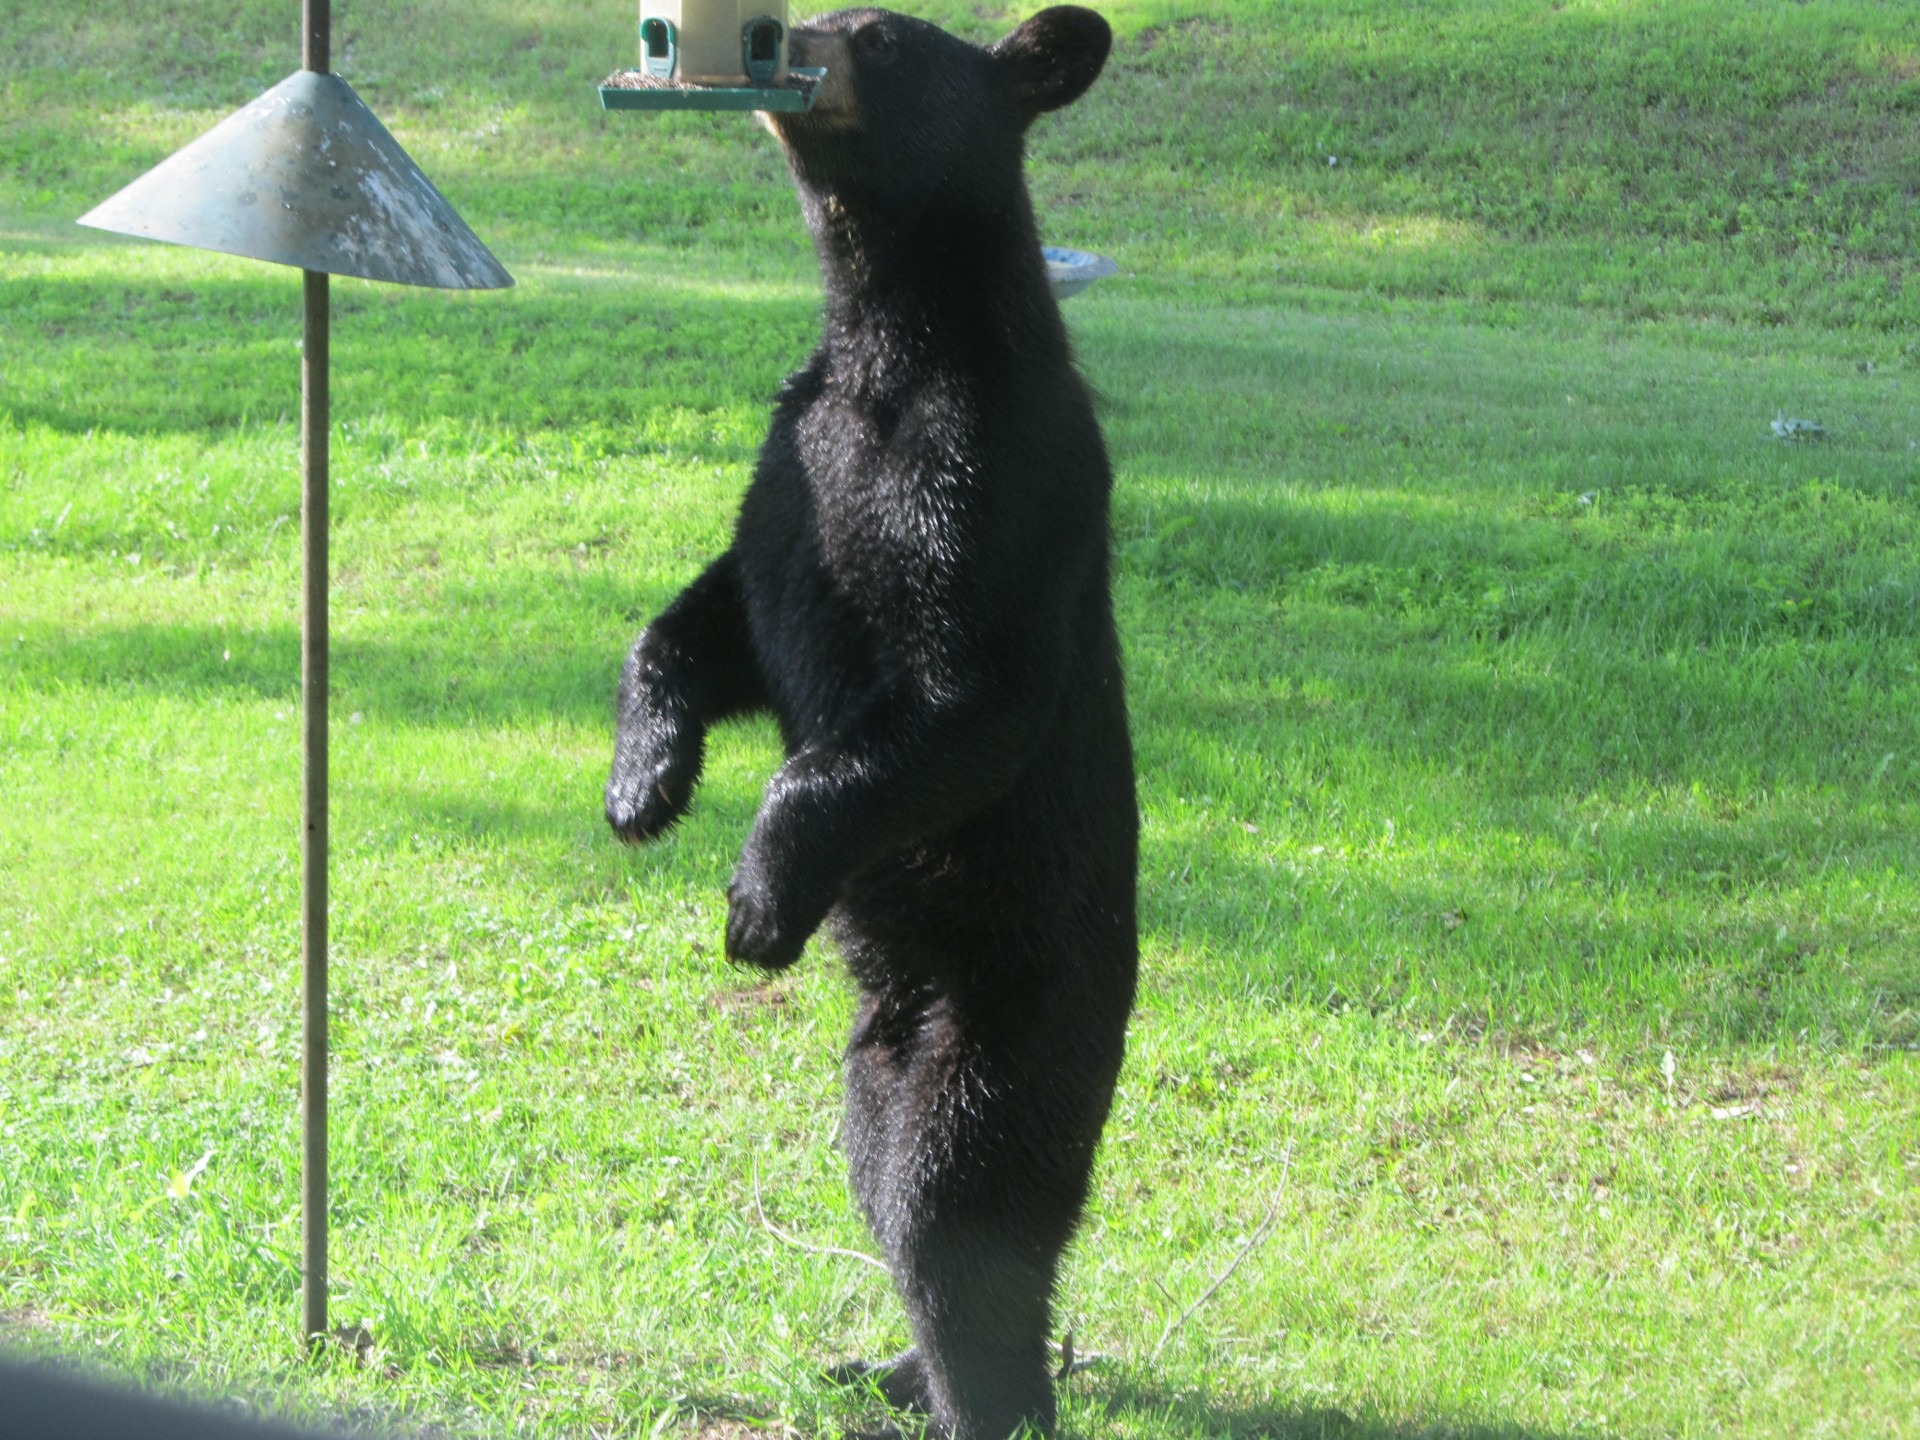
bear, wildlife, mammal, fauna, eating, vertebrate, beautiful, hungry, breathtaking, american black bear